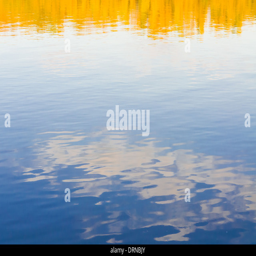
sky and trees reflecting in a calm water